Kirori Mal College

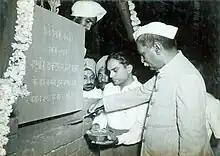
Dr. Rajendra Prasad laying foundation stone of Kirori Mal College

The college began as Nirmala College and was located on Delhi Road. Faced with problems relating to the staff in the period following the partition, the management of the college changed hands and the trust founded by Seth Kirori Mal took over. It shifted to its present campus on 1 February 1954. The foundation stones of the college were laid down by the first President of India, Rajendra Prasad in the summer of 1955. The campus infrastructure was designed by the famous architect duo Anand Apte and CSH Jhabvala.